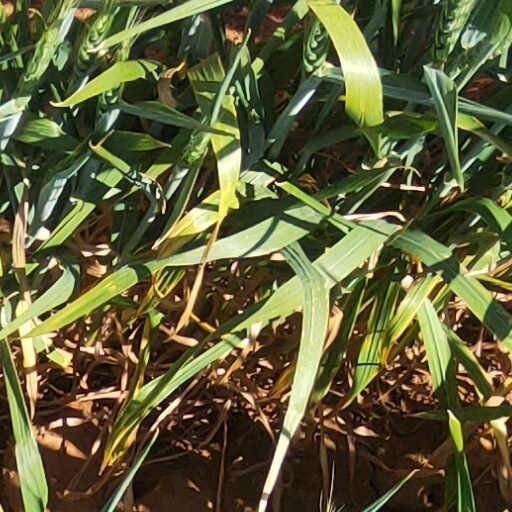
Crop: wheat